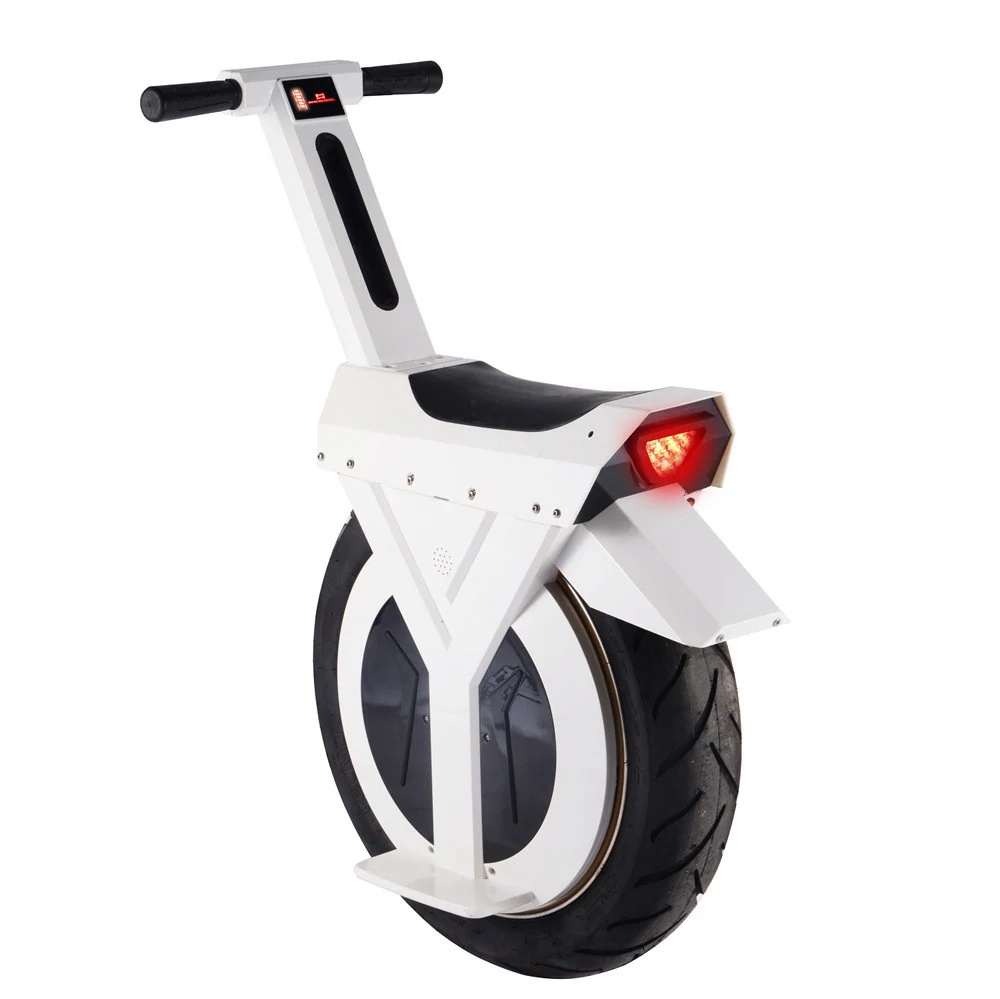
60V 500W Big Single Fat 17inch Tire Electric Unicycle One Wheel Self Balancing Scooter for Sale One Wheel for Adults
Description: Introducing the latest innovation in personal transportation - the 60V 500W Big Single Fat 17inch Tire Electric Unicycle! This sleek and powerful one wheel self balancing scooter is perfect for adults looking for a fun and eco-friendly way to get around town. With its cutting-edge design and top of the line features, this electric scooter is sure to turn heads wherever you go. Don't miss out on your chance to own the ultimate ride - order yours today! NOT QUITE WHAT YOU WANT? COMPARISON SHOP AND CONSIDER PURCHASING THIS OR A SIMILAR ITEM BY CLICKING ON OUR AFFILIATE PARTNER BUTTON LINK(S) BELOW. YOU MAY FIND LOWER PRICES, FREE & FASTER SHIPPING ON THIS SAME OR A SIMILAR PRODUCT. Please Note That The Above Buttons Contain Affiliate Links for Which We May Be Compensated (At No Additional Cost to You) for Being An eBay Partner & Amazon Associates Program Active Participant. Your Support Is Greatly Appreciated. Thank You! Features: Foldable : YES Range Per Charge : 40-60km Charging Time : 1-2h Power : 201-500W Origin : Mainland China Voltage : 60v Applicable People : Unisex Category : E-Wheel Scooter Certification : ce Model Number : G1 Max Speed : 20km/h Battery : 4Ah,8Ah,12Ah Tire size : 17 inch Body weight : 30KG Packing size : 73.5X36.5X74CM Packages Includes: 1 x Electric Unicycle
Brand: Crazy RC Toys
Category: Sporting Goods > Outdoor Recreation > Cycling > Unicycles